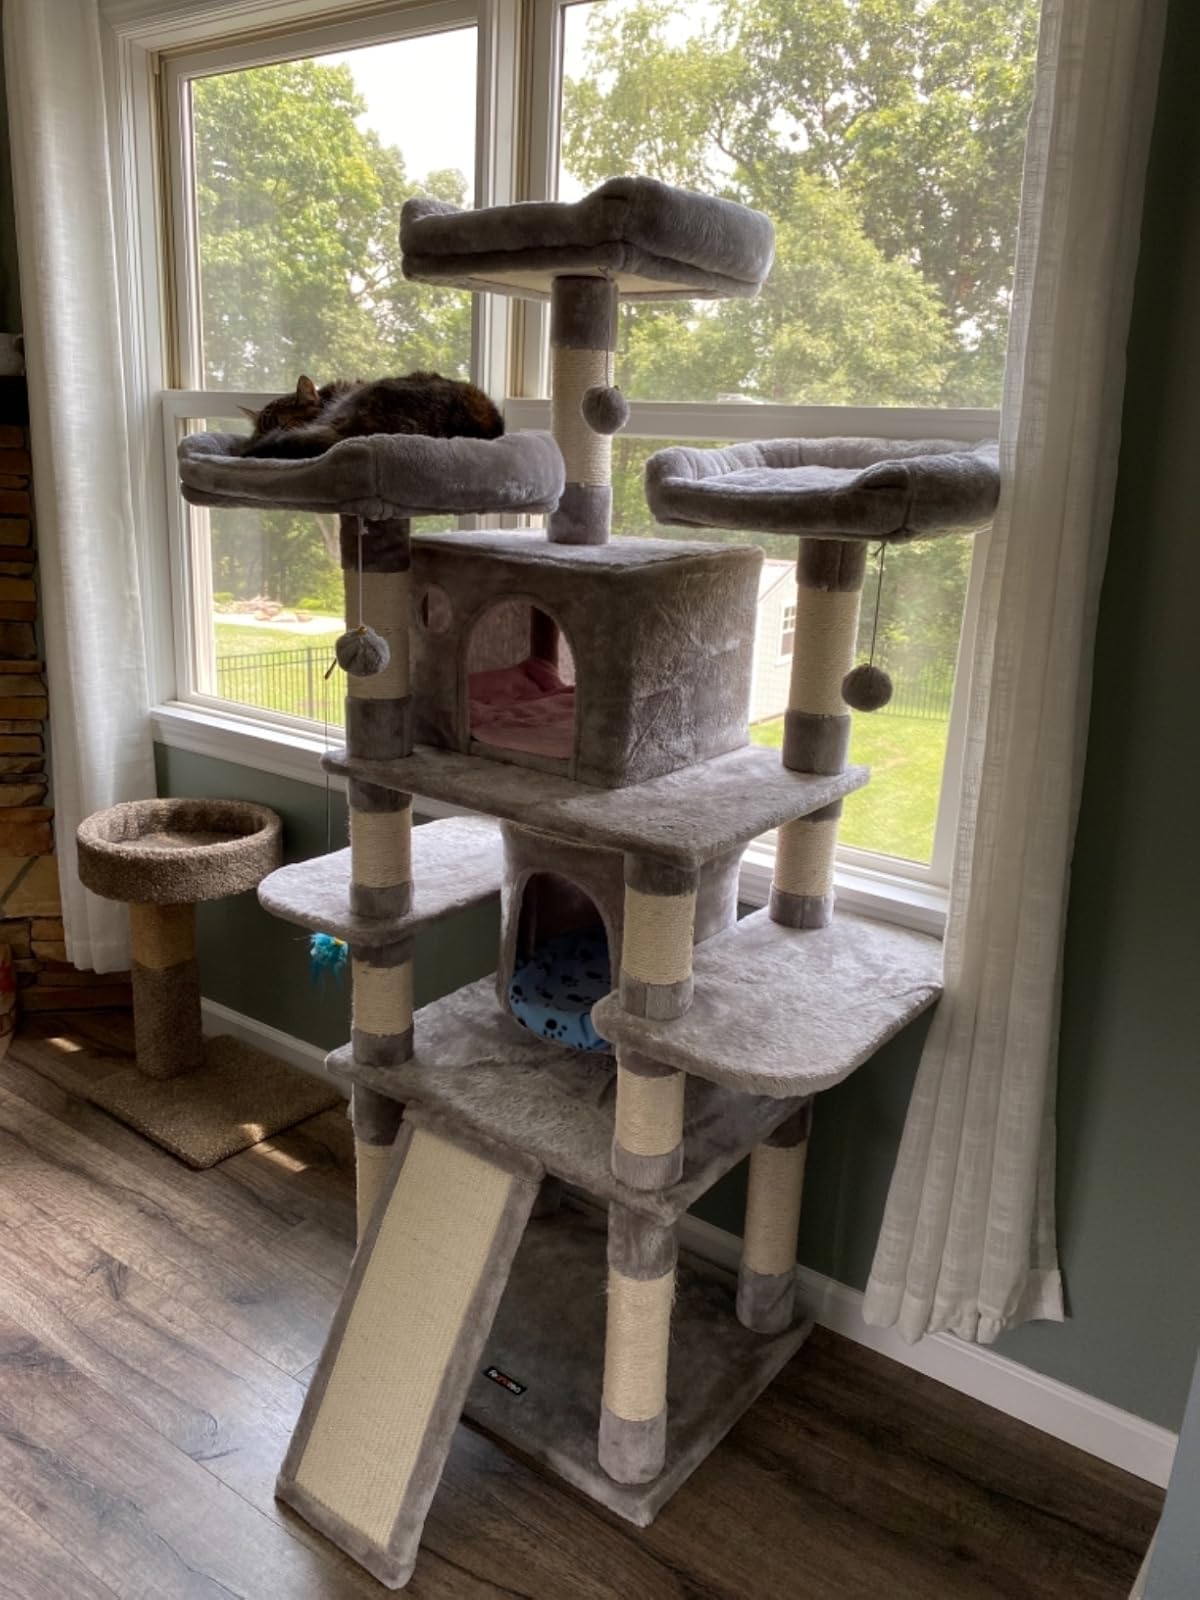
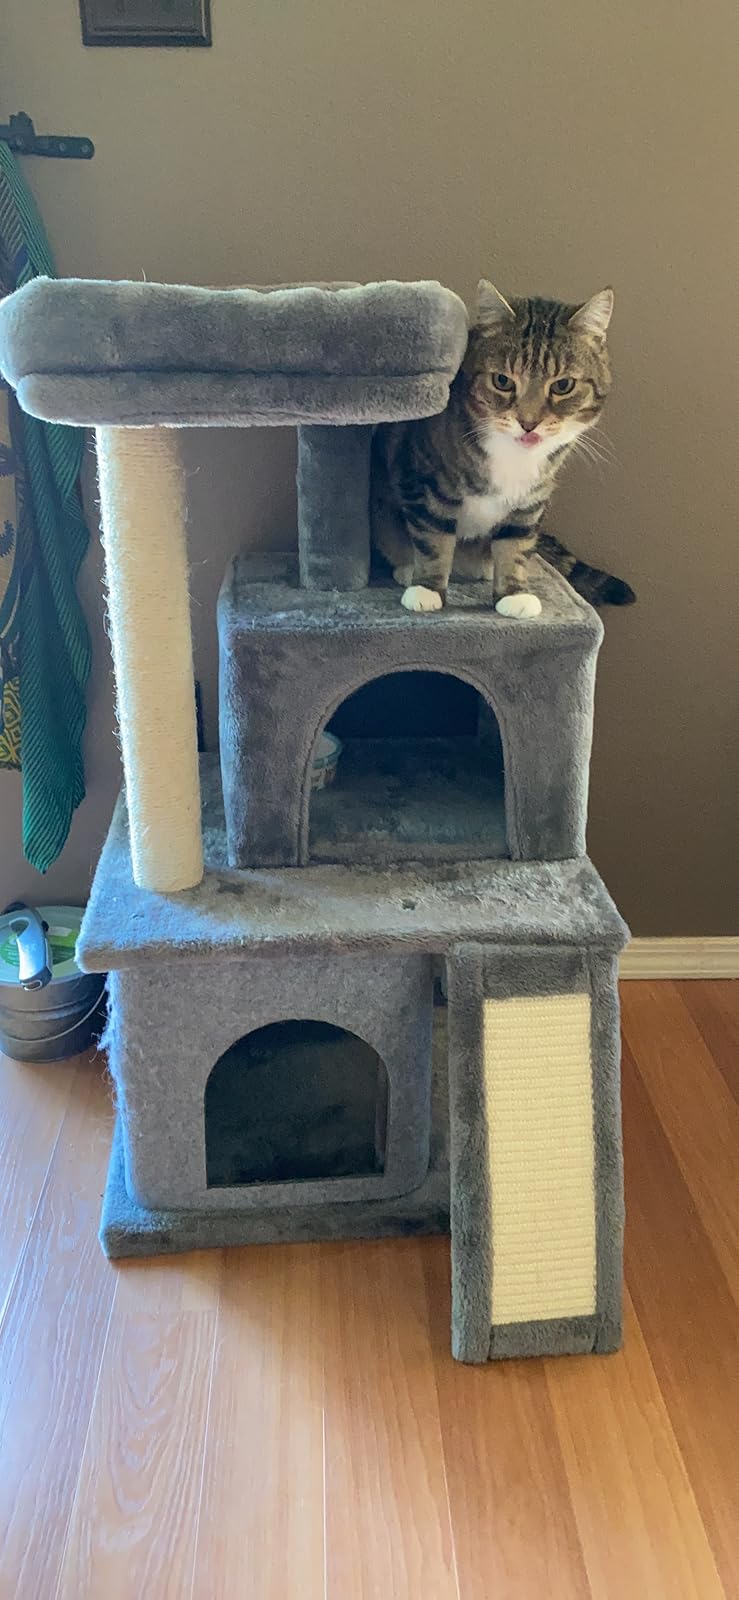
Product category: items_cat tree
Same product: no